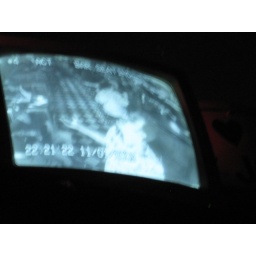
gregveen searches for the window in the ceiling of the bar from which you can see the space needle. honest.